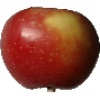
Label: Apple Braeburn 1